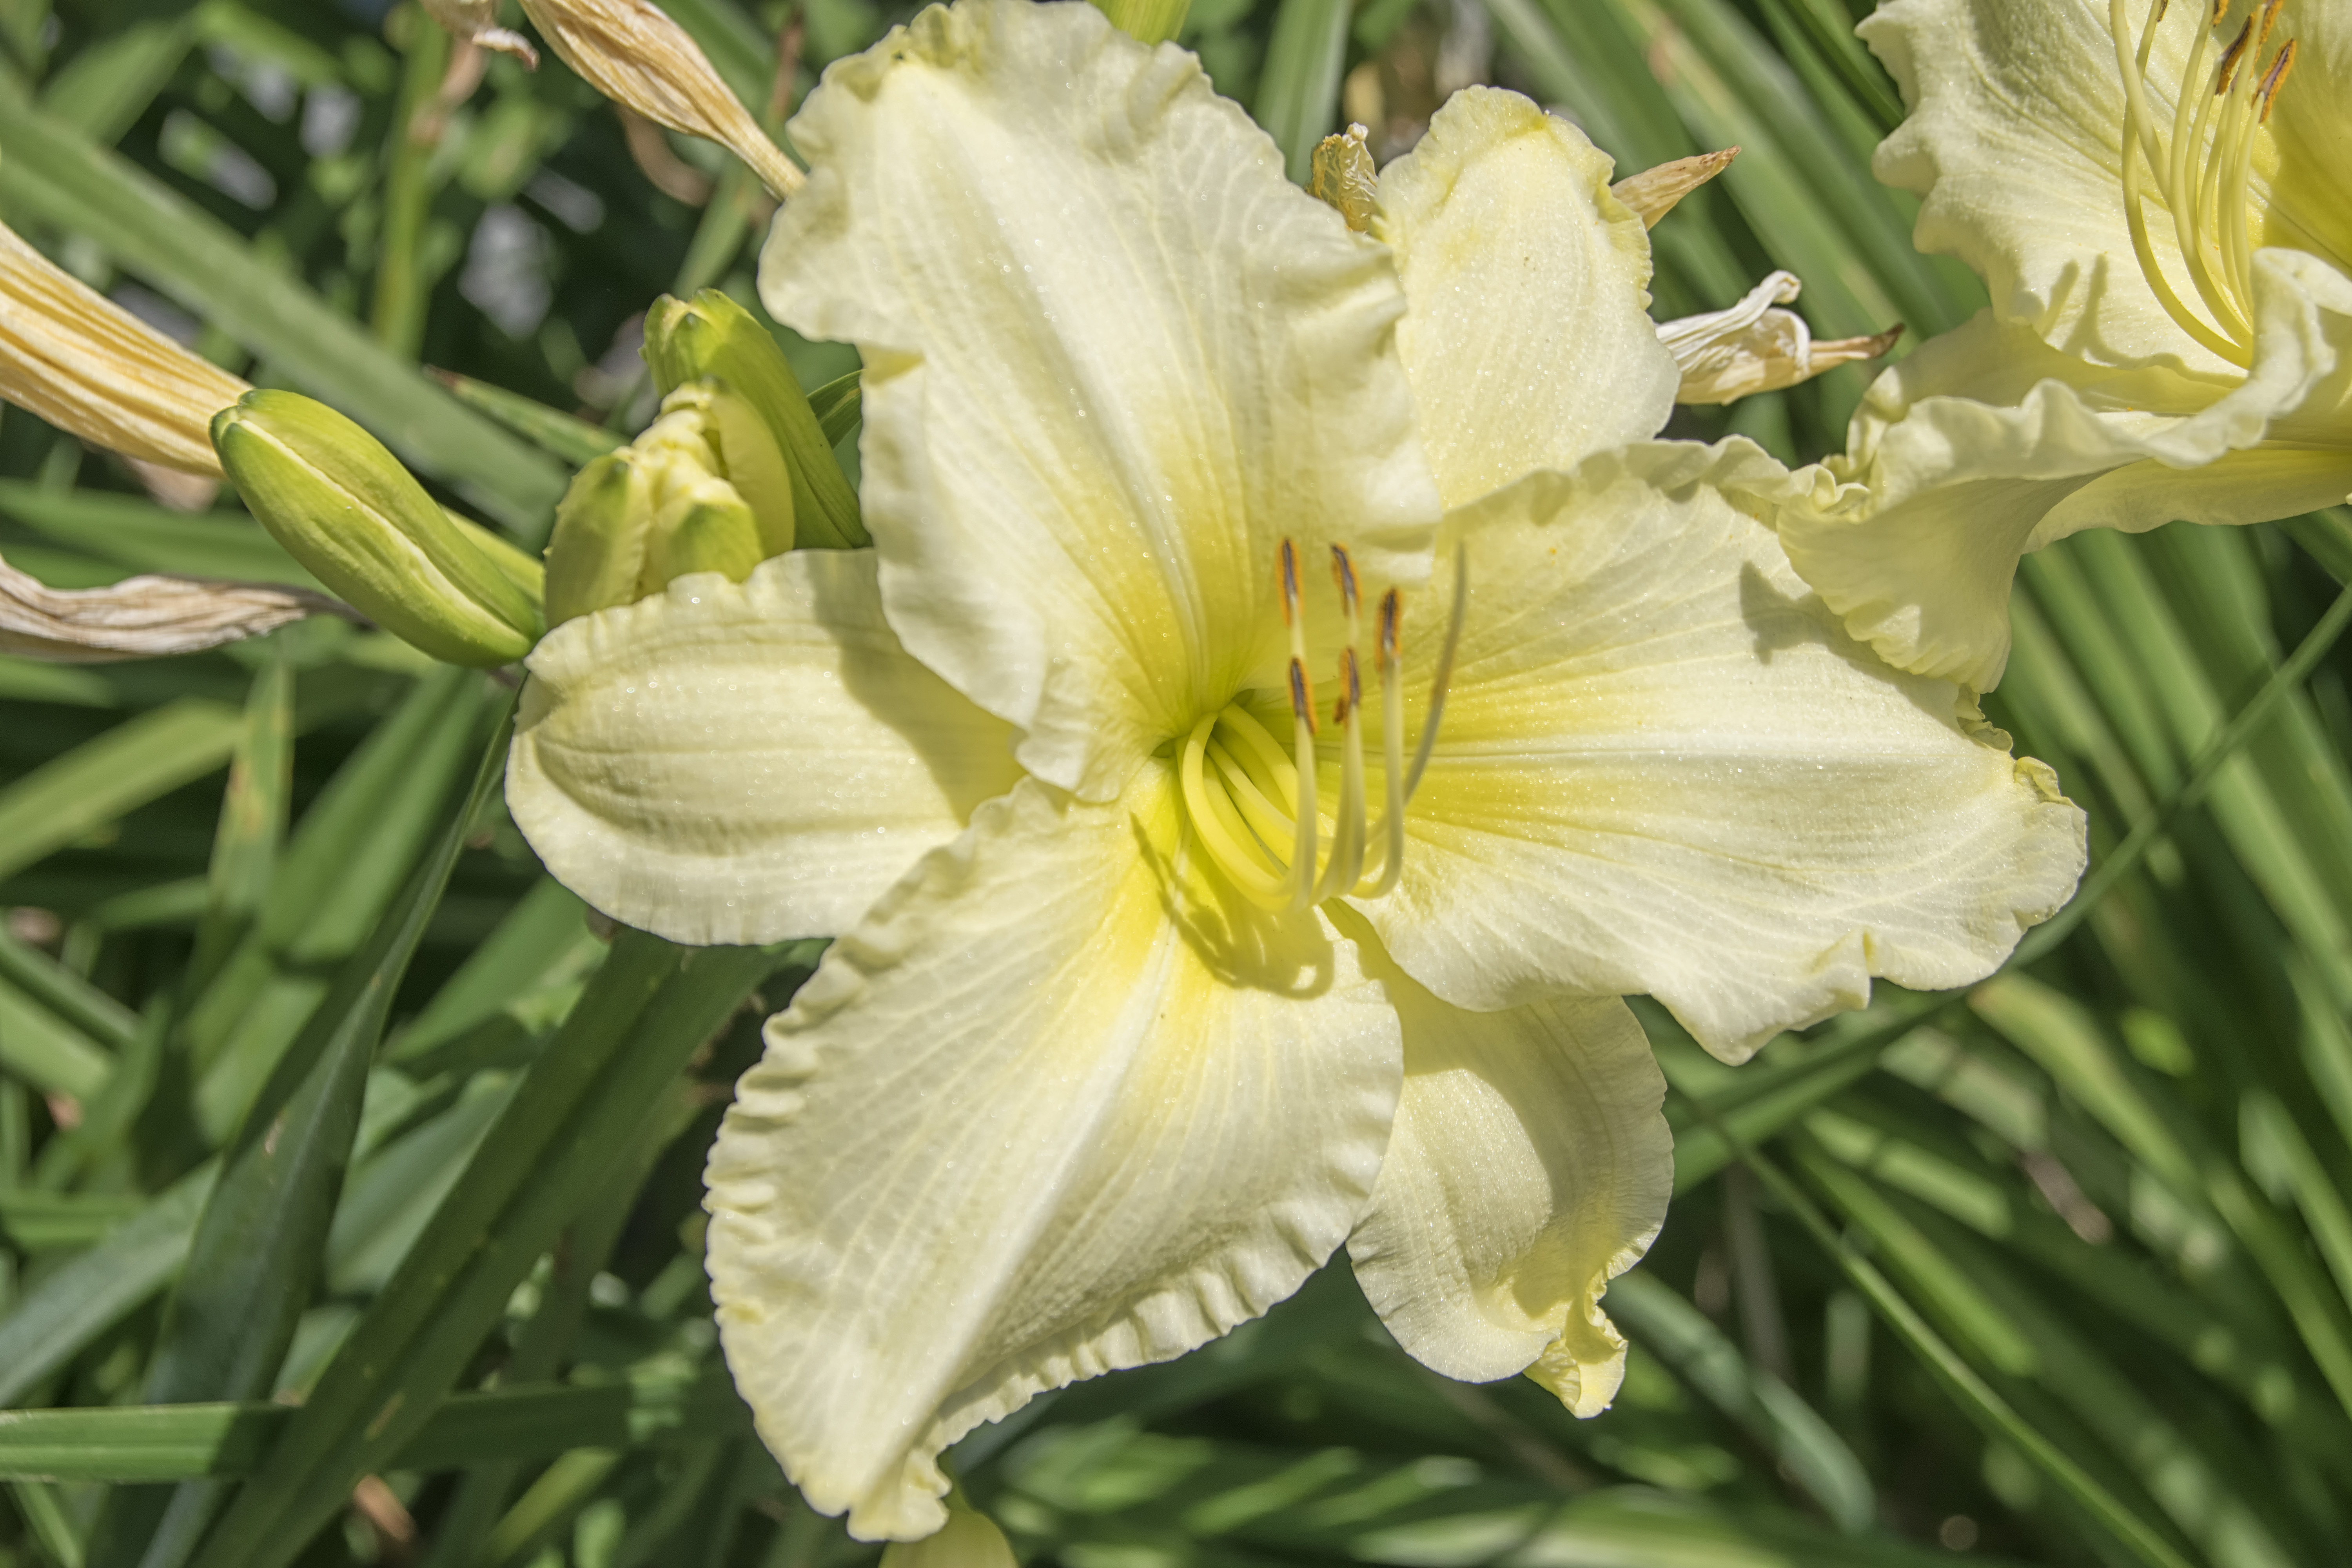
flower, canada, fleur, quebec, sherbrooke, daylily, plant stem, large flowered evening primrose